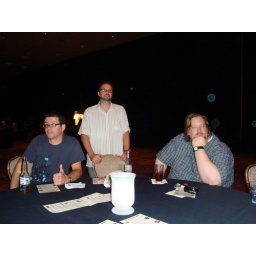
The guys we ended up sitting with at coverville. Guy in white is from Grand Haven.